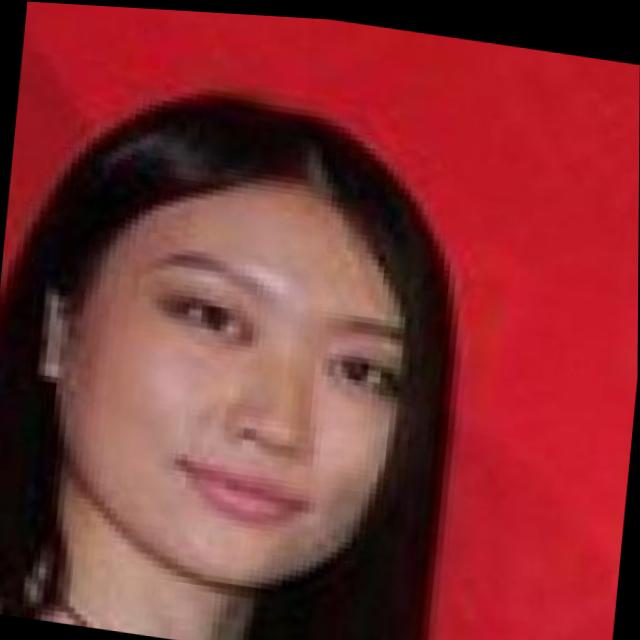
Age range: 21-44